Norfolk and Western Railway Company Historic District

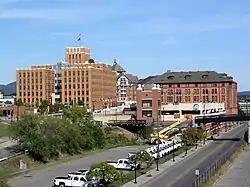
Norfolk and Western Railway Company Historic District, June 2010

Norfolk and Western Railway Company Historic District is a national historic district located in Roanoke, Virginia. It encompasses three contributing buildings constructed by the Norfolk and Western Railway (N&W). They are the Neoclassical Revival style General Office BuildingSouth (1896, 1903); the Art Deco period General Office BuildingNorth (1931); and the Moderne style Passenger Station (1905, 1949).